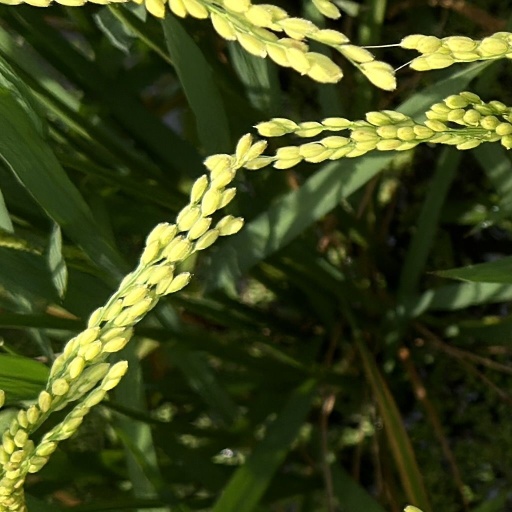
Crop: rice